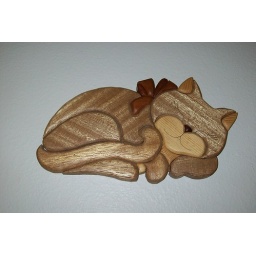
cute cat that would be happy to live in your house